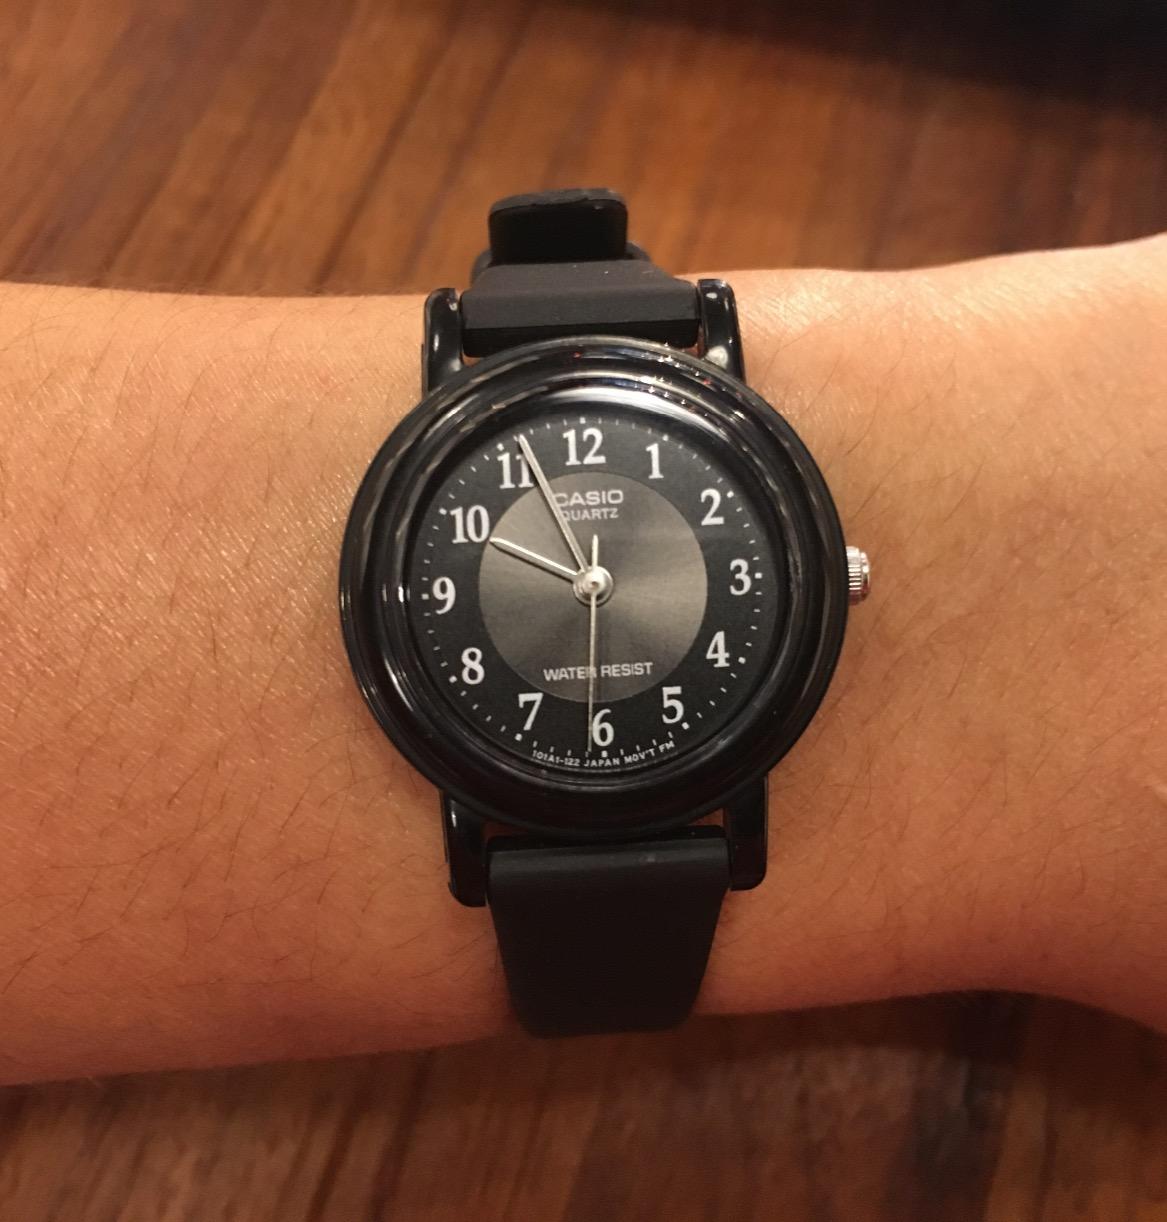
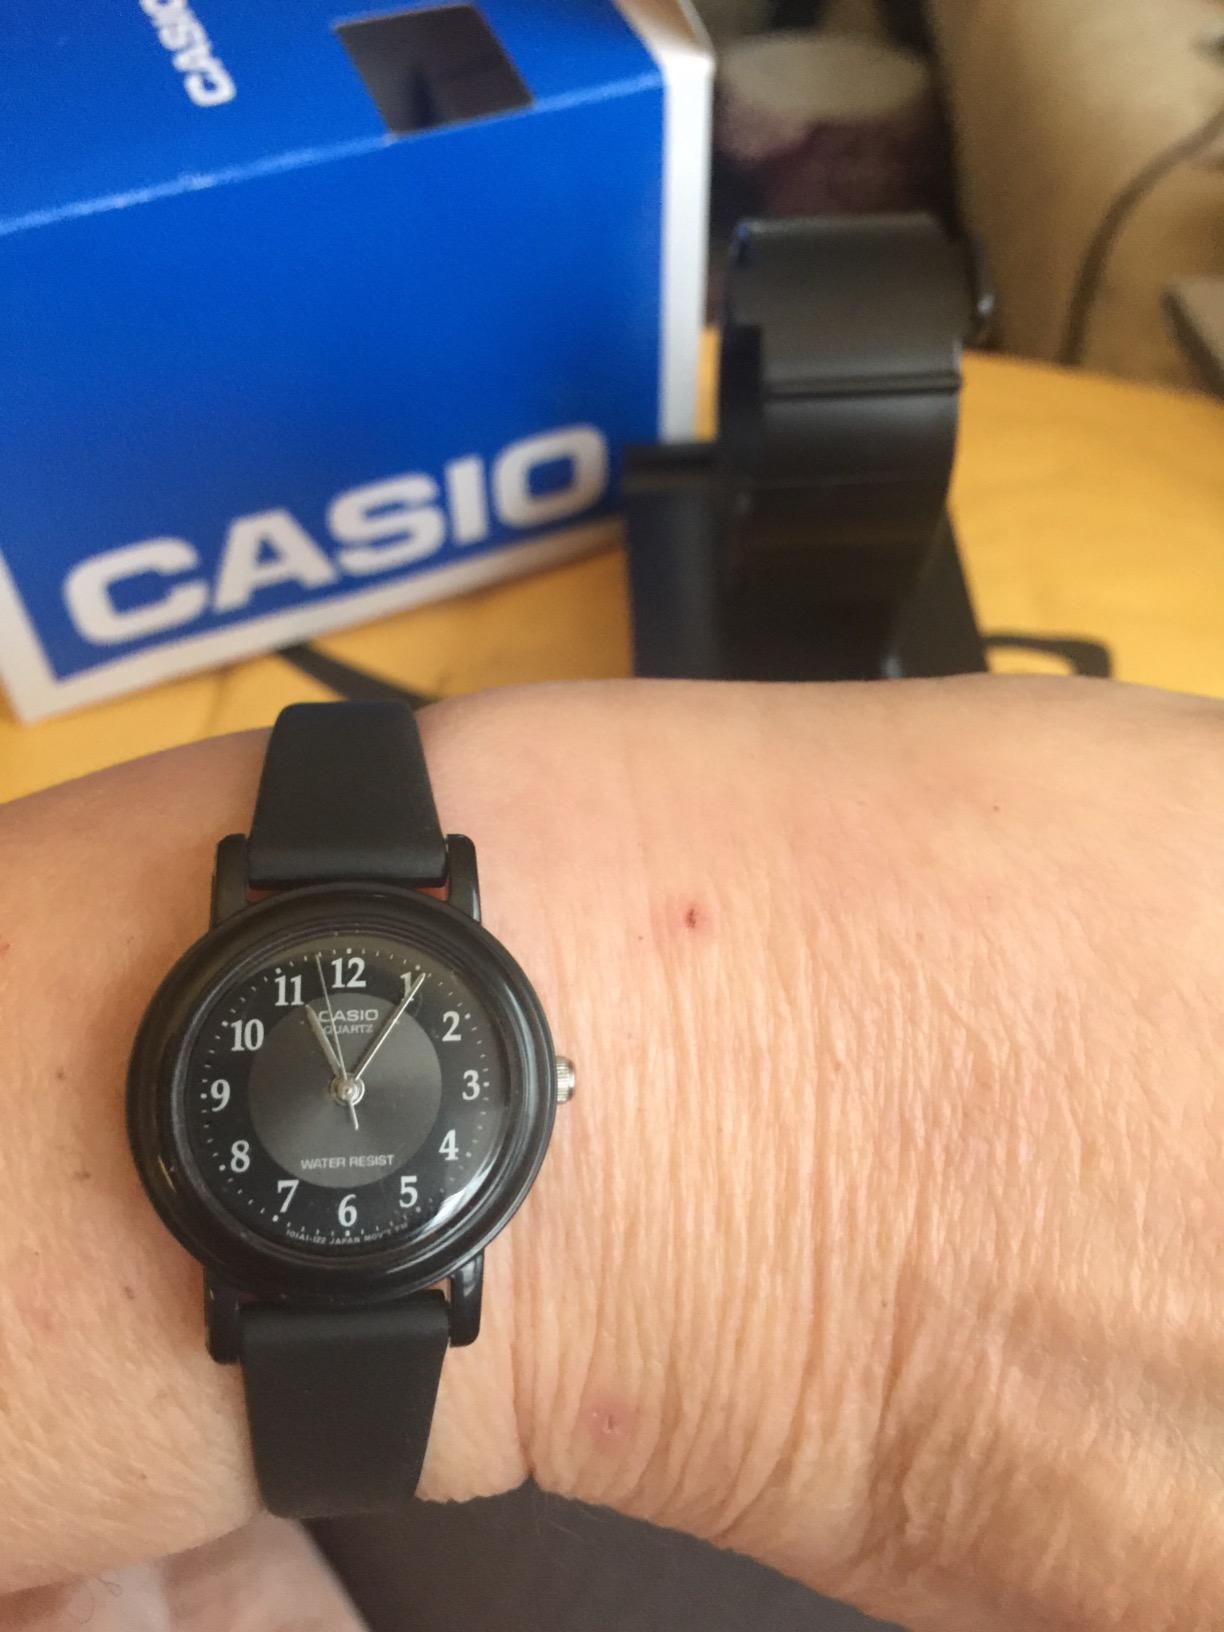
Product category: accessories_watch
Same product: yes